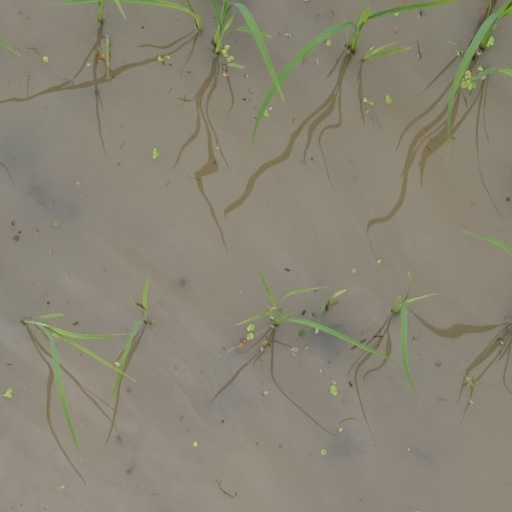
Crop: rice